List of boardwalks in the United States

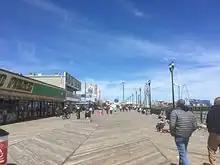
The Seaside Heights boardwalk looking towards the Casino Pier

Ocean City, a notable dry town, first built its wooden boardwalk in 1880 from the Second Street wharf to Fourth Street and West Avenue. In 1885, plans were made to extend the boardwalk the entire length of the beach after the first amusement pavilion opened on 11th Street into the length it is today. Moore's Bowling Casino opened at Moorlyn Terrace in 1905, and later a roller rink and a theater were added. It ultimately became the Moorlyn Theatre, home to vaudeville acts and silent movies with live organ accompaniment. In 1929, the Showboat Theatre, later known as the Surf, was built, first as a venue for vaudeville acts but later became a movie theater. Finally, in 1938, the Shriver Theater opened at 9th and the boardwalk, later to become The Strand. None of these theaters remain today, although they were all converted into different purposes.